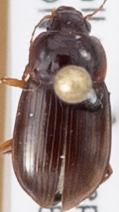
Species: Amara quenseli
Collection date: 2018-09-25
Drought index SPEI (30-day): -2.09
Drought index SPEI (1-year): -2.09
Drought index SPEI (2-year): -0.926